Compagnie minière de Carmaux

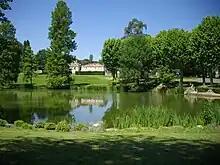
Domaine de la verrerie (glassworks park), Château des De Solages, Carmaux

He had followed a military career until 1749, when his brother, the marquis de Carmaux, gave him the rights to the coal mines he owned in the area.